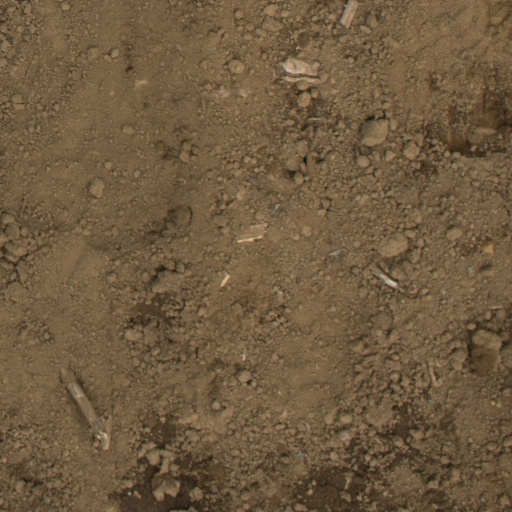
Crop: Jerusalem artichoke